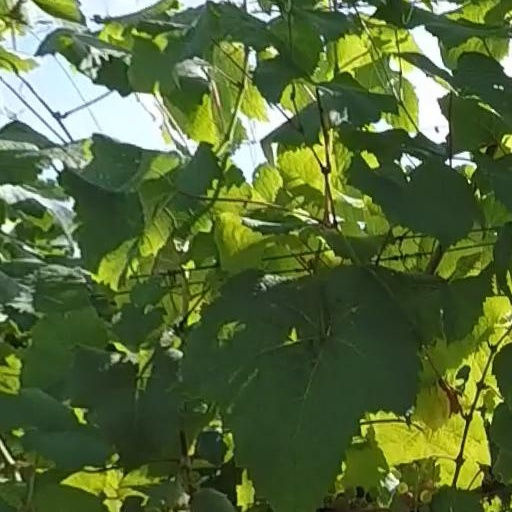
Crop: grape